Polish People's Republic

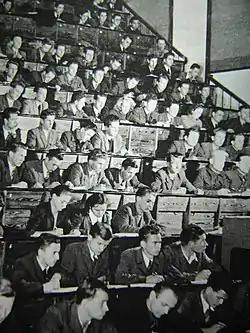
Polish university students during lecture, 1964

After several years of the situation continuing to worsen, during which time the socialist government unsuccessfully tried various expedients to improve the performance of the economy—at one point resorting to placing military commissars to direct work in the factories — it grudgingly accepted pressures to liberalize the economy. The government introduced a series of small-scale reforms, such as allowing more small-scale private enterprises to function. However, the government also realized that it lacked the legitimacy to carry out any large-scale reforms, which would inevitably cause large-scale social dislocation and economic difficulties for most of the population, accustomed to the extensive social safety net that the socialist system had provided. For example, when the government proposed to close the Gdańsk Shipyard, a decision in some ways justifiable from an economic point of view but also largely political, there was a wave of public outrage and the government was forced to back down.